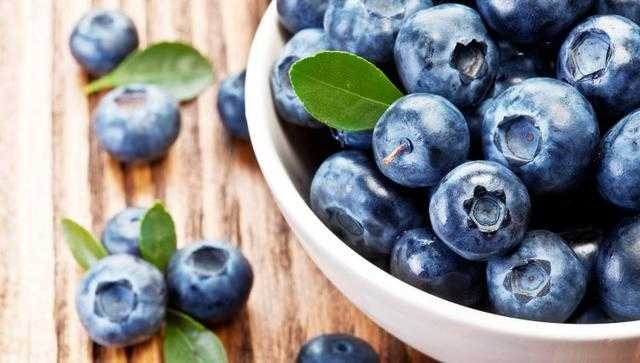
Label: Blueberry